When You Are Engulfed in Flames

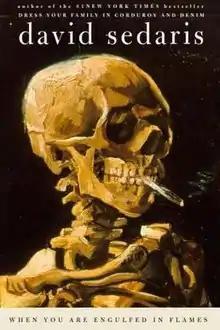
First edition cover

When You Are Engulfed in Flames is a collection of essays by American humorist David Sedaris. It was published on June 3, 2008.